The Contender (2000 film)

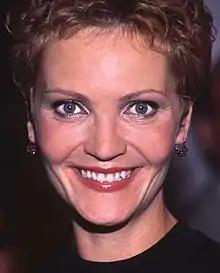
The part of Laine Hanson was written for actress Joan Allen

Director Rod Lurie said he wrote the screenplay because he wished to make a film starring Joan Allen, and wrote the part of Laine Hanson with her in mind. Having a fascination with politics, and inspired by his daughter, he wished to make a feminist film that would differ from Allen's frequent role as troubled wife. At the time, the Lewinsky scandal was in the news, and actor Jeff Bridges acknowledged the story was a response to it. In writing the screenplay, Lurie considered a number of possible endings, including one in which Laine is assassinated. However, he wanted to give a message of hope to his daughter and audiences.